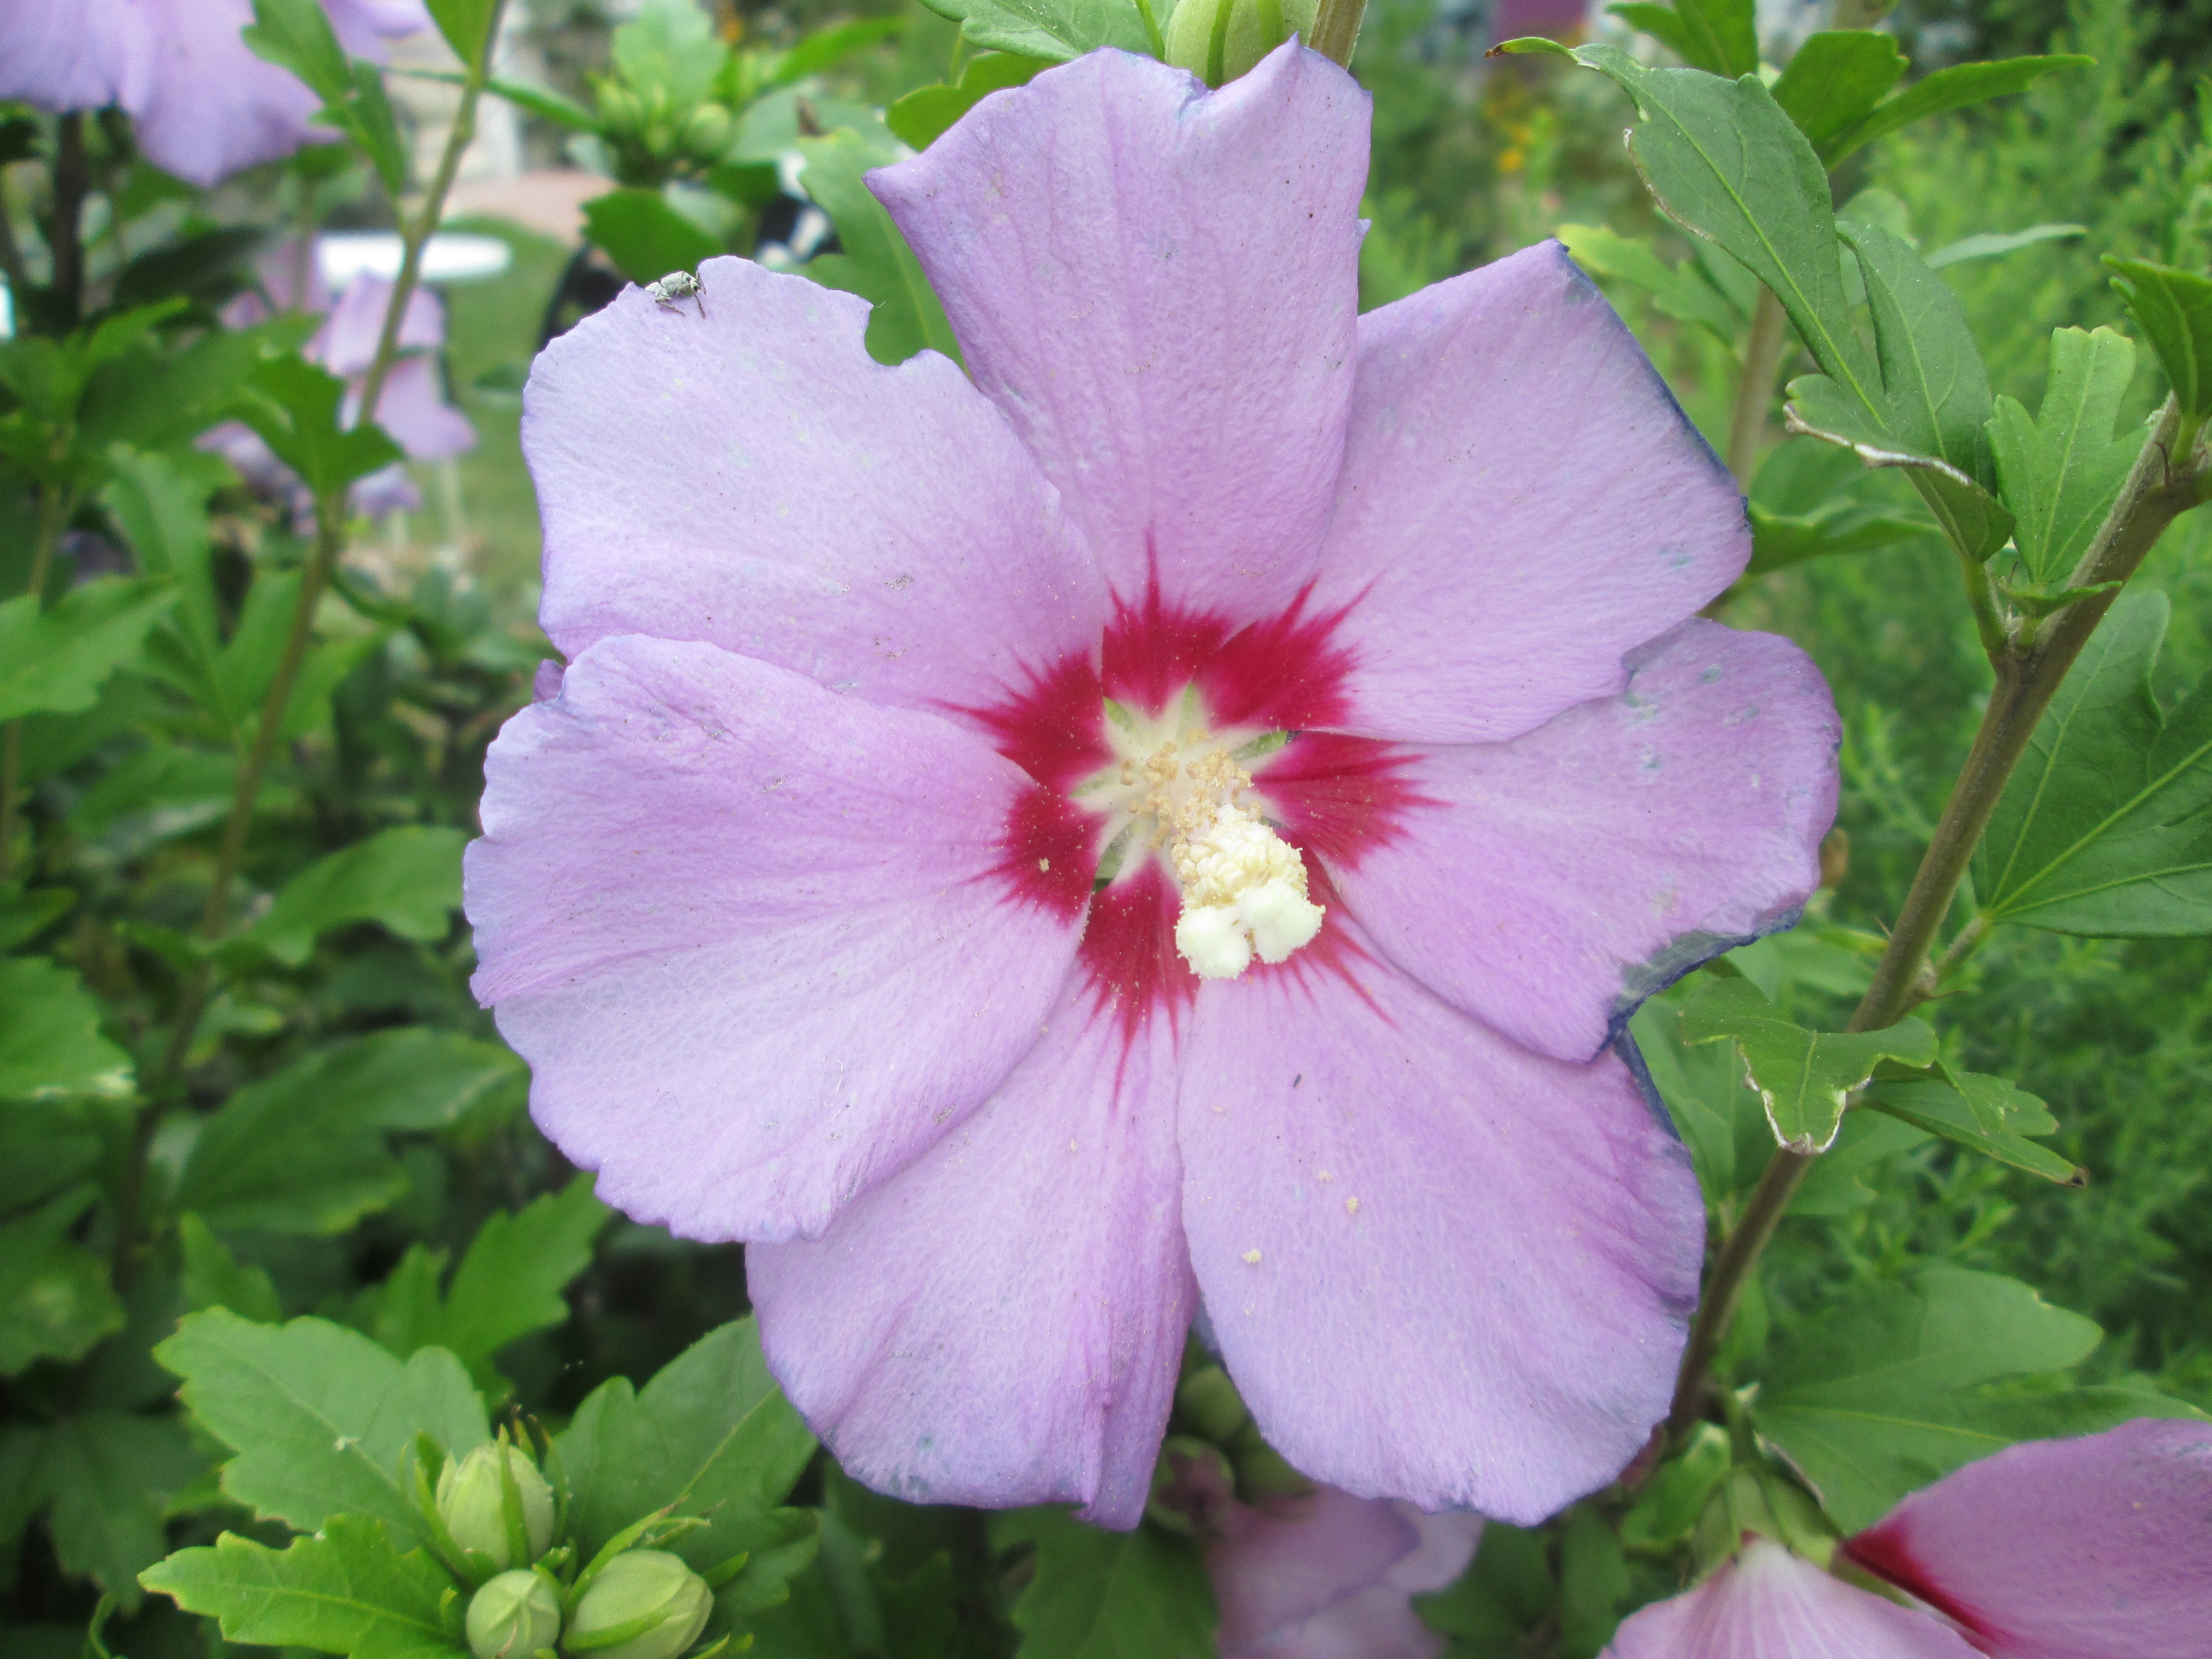
plant, photography, flower, purple, petal, rose, green, pink, flora, malva, pretty, hibiscus, malvales, hollyhocks, flowering plant, sharon rose, chinese hibiscus, annual plant, land plant, mallow family